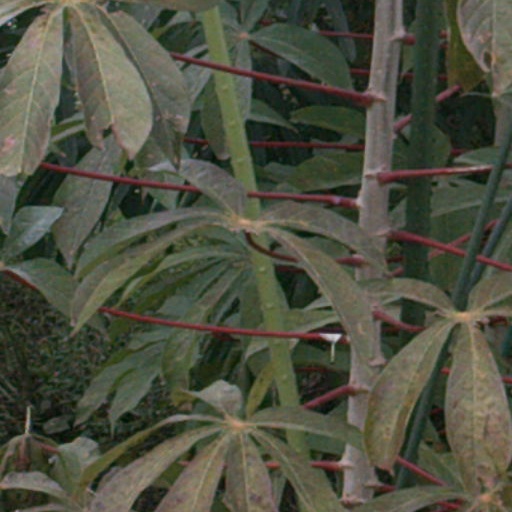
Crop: cassava